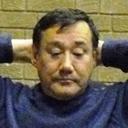
Age: 48